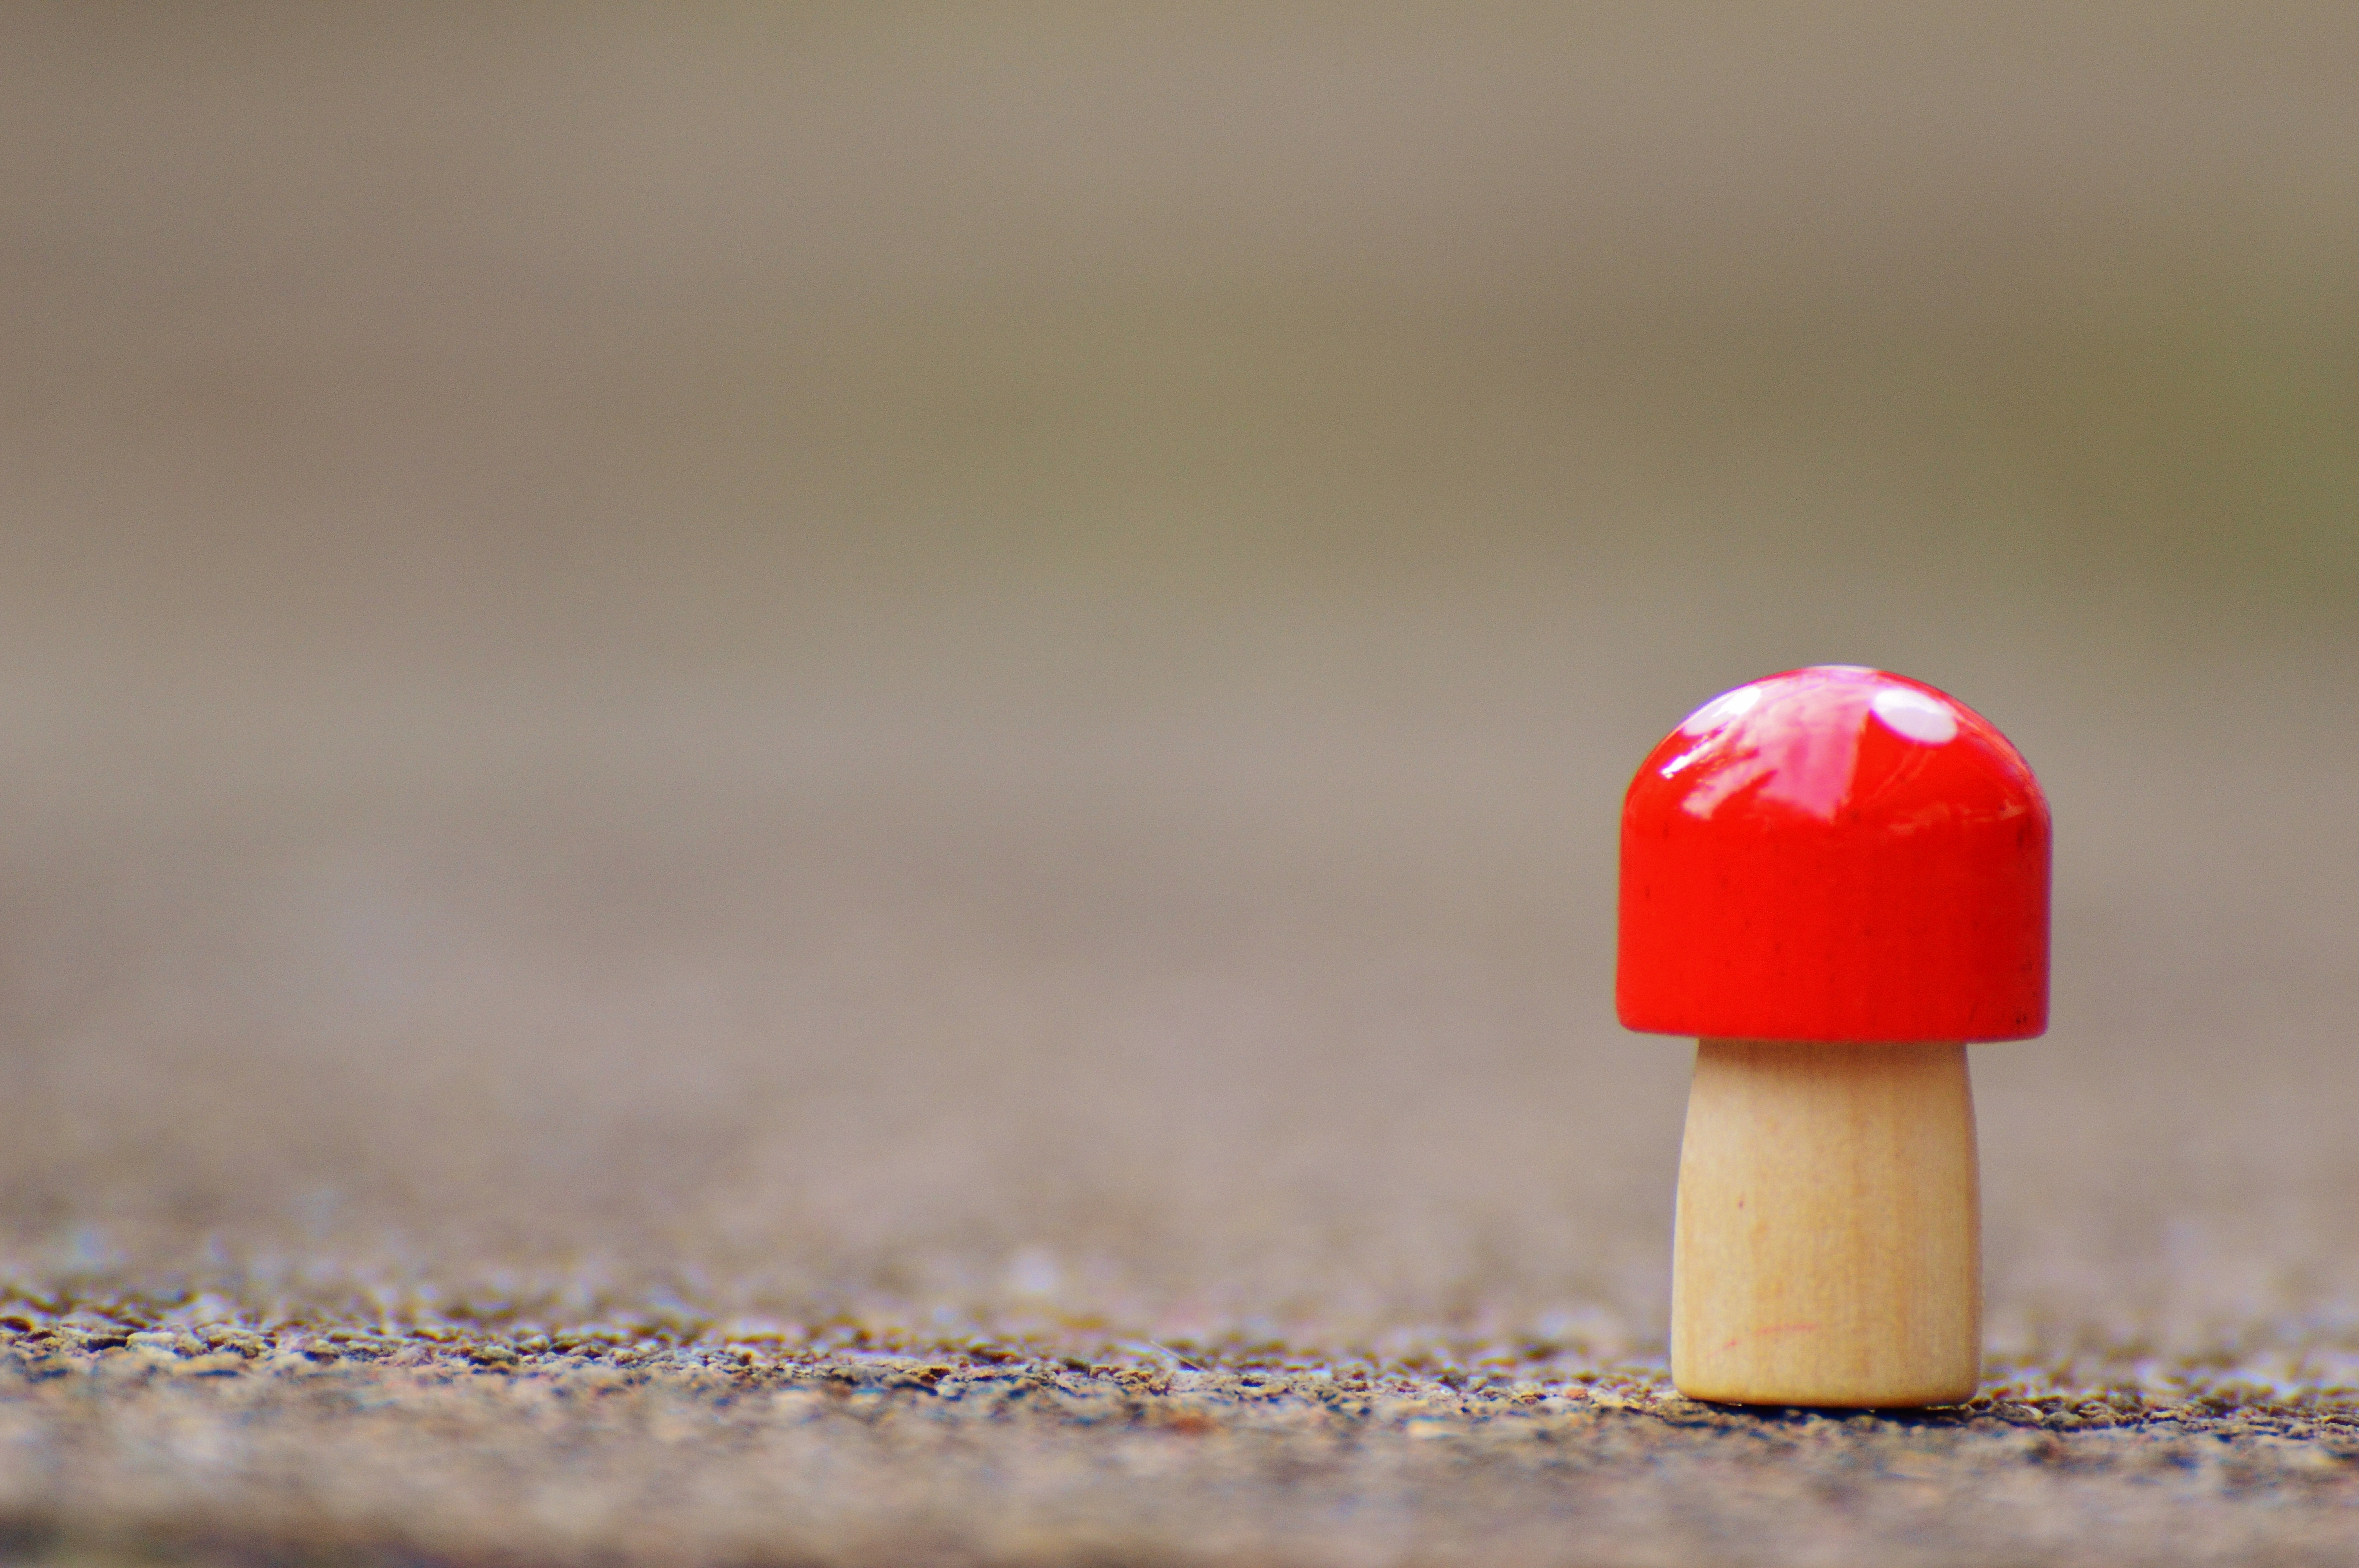
hand, wood, play, flower, food, red, mushroom, close up, fun, figure, fly agaric, toys, funny, lucky guy, macro photography, game figure, mushroom and design